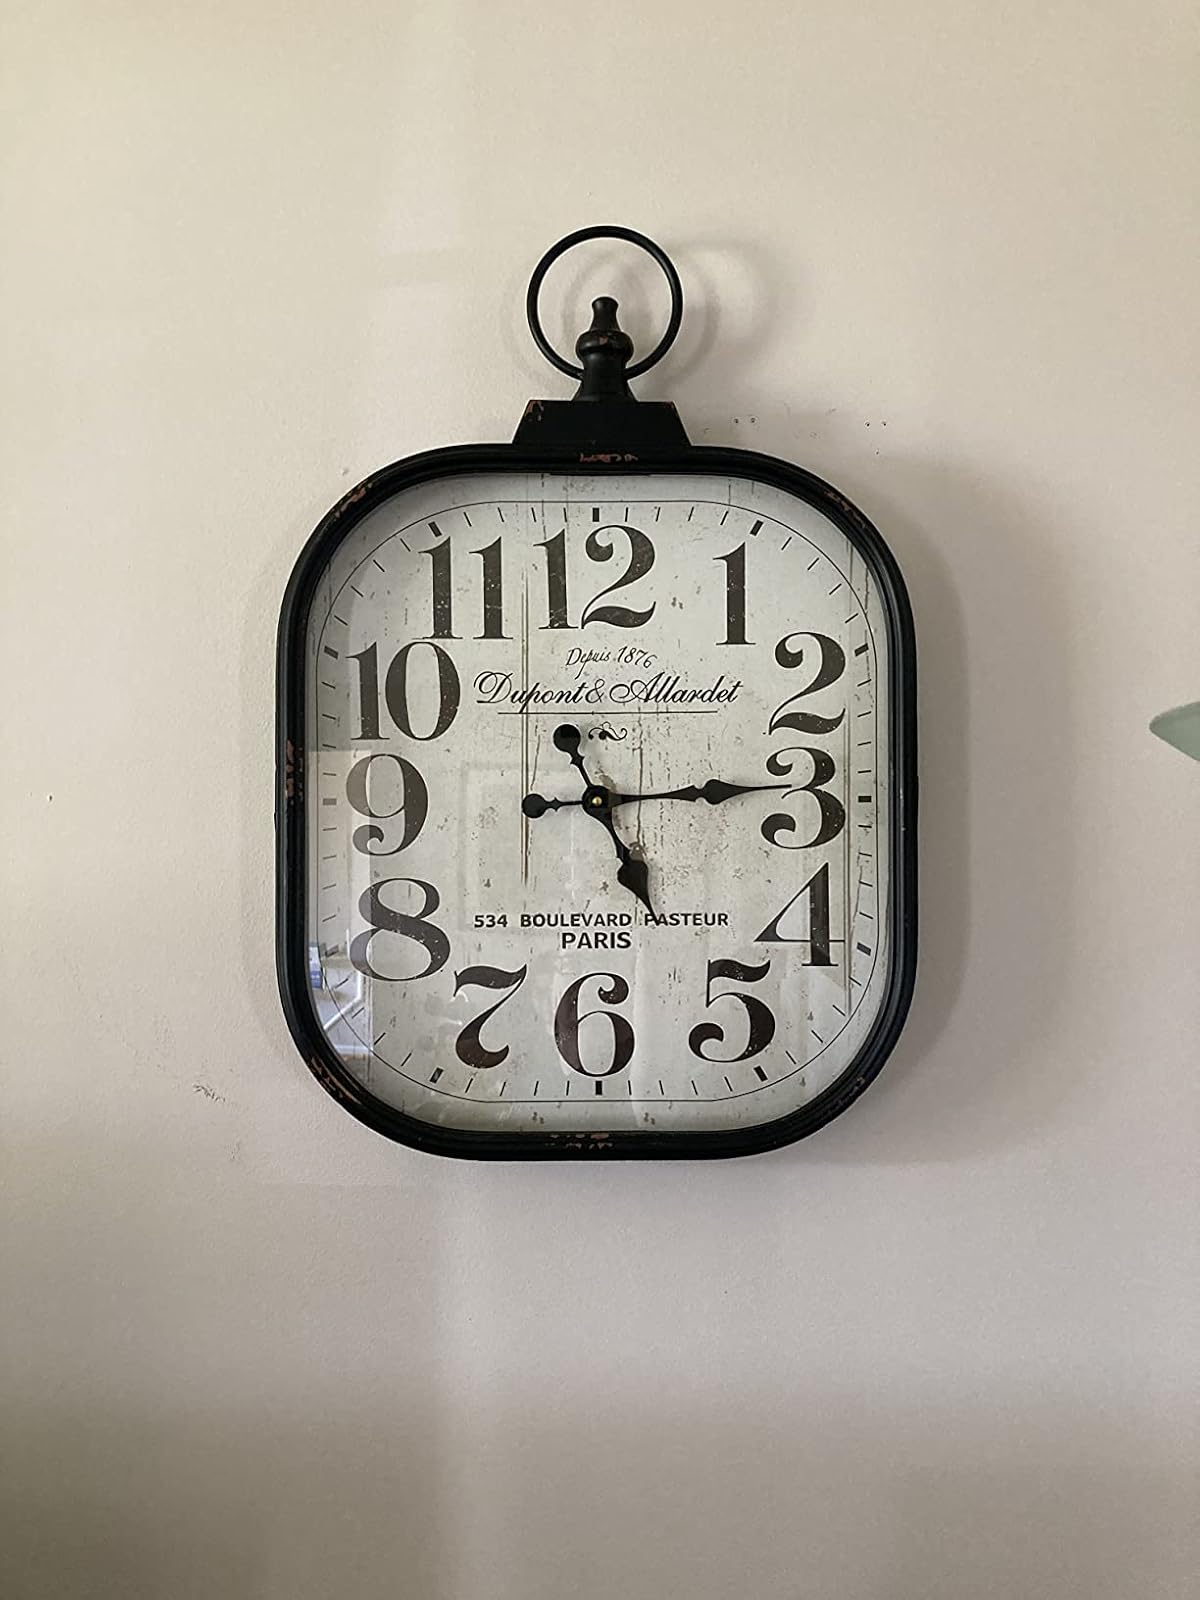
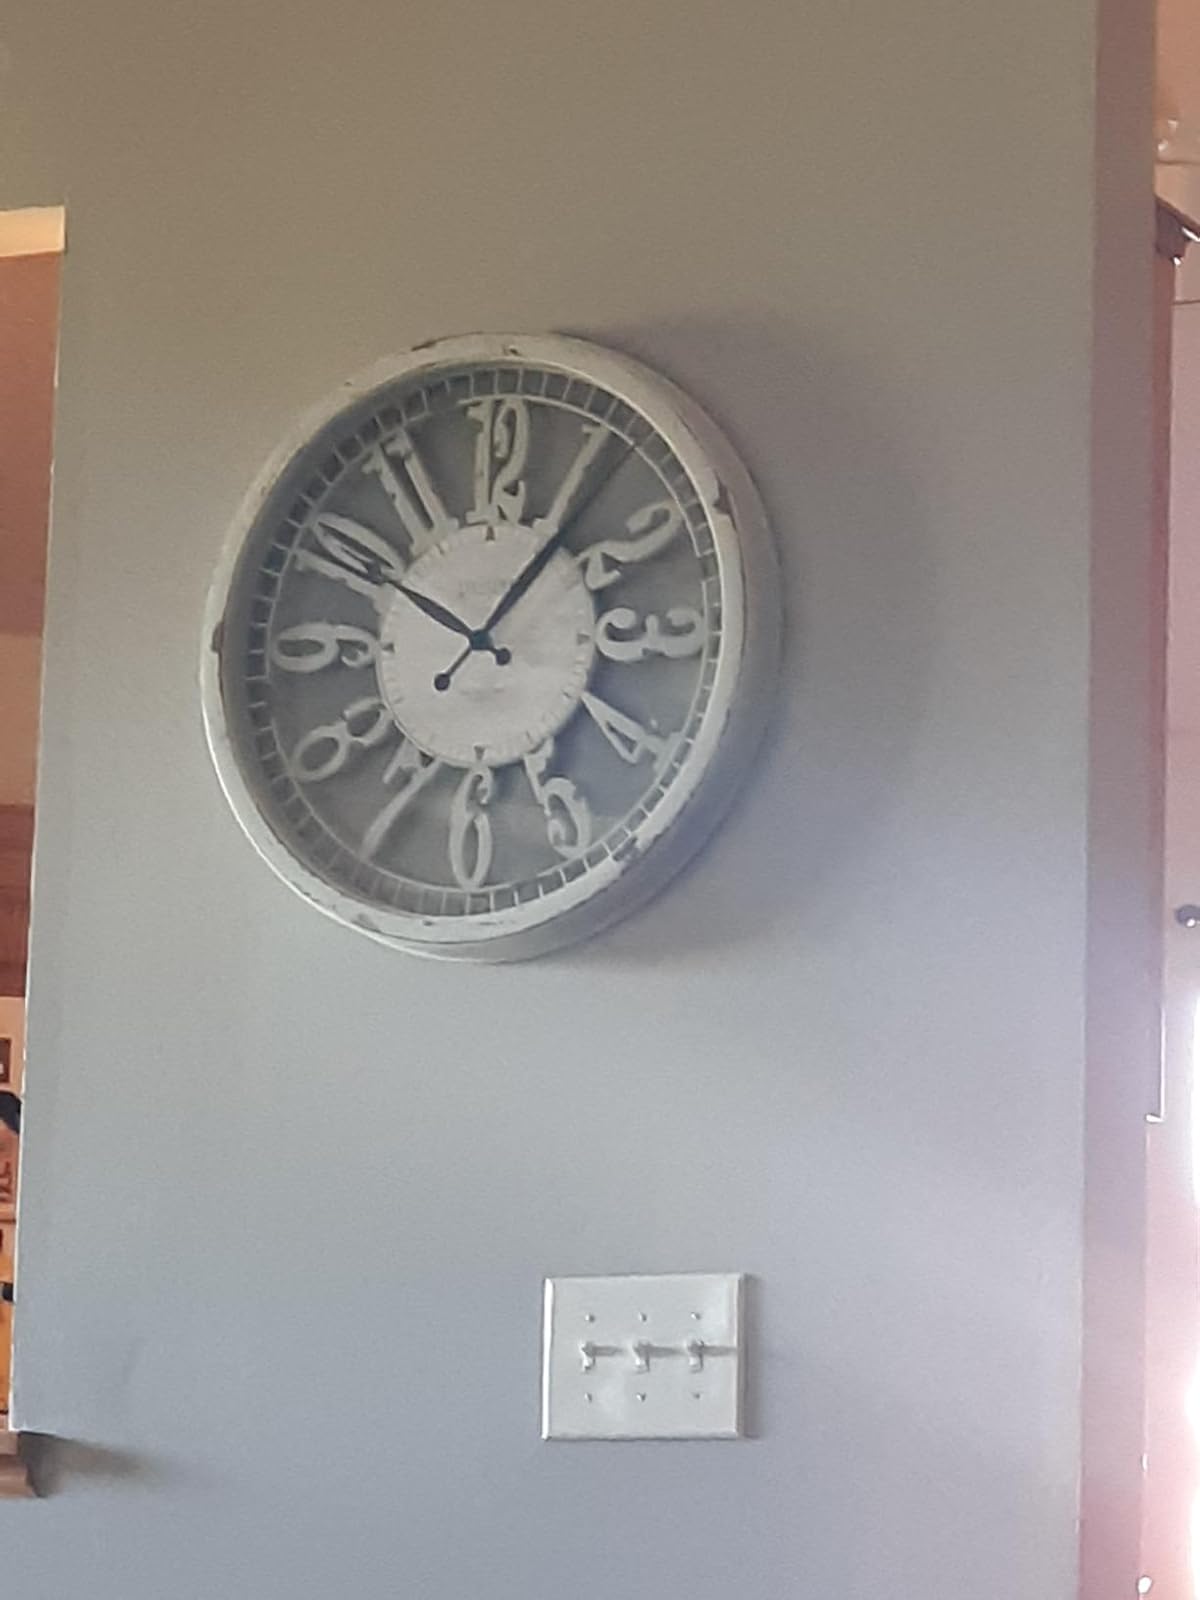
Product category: clock
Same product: no